Buckhout–Jones Building

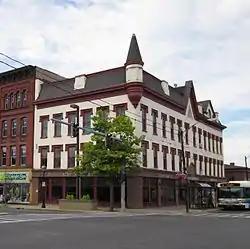
Building in 2011

The Buckhout–Jones Building is a historic commercial building located at 5-13 West Bridge Street in Oswego, Oswego County, New York.